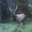
Label: deer